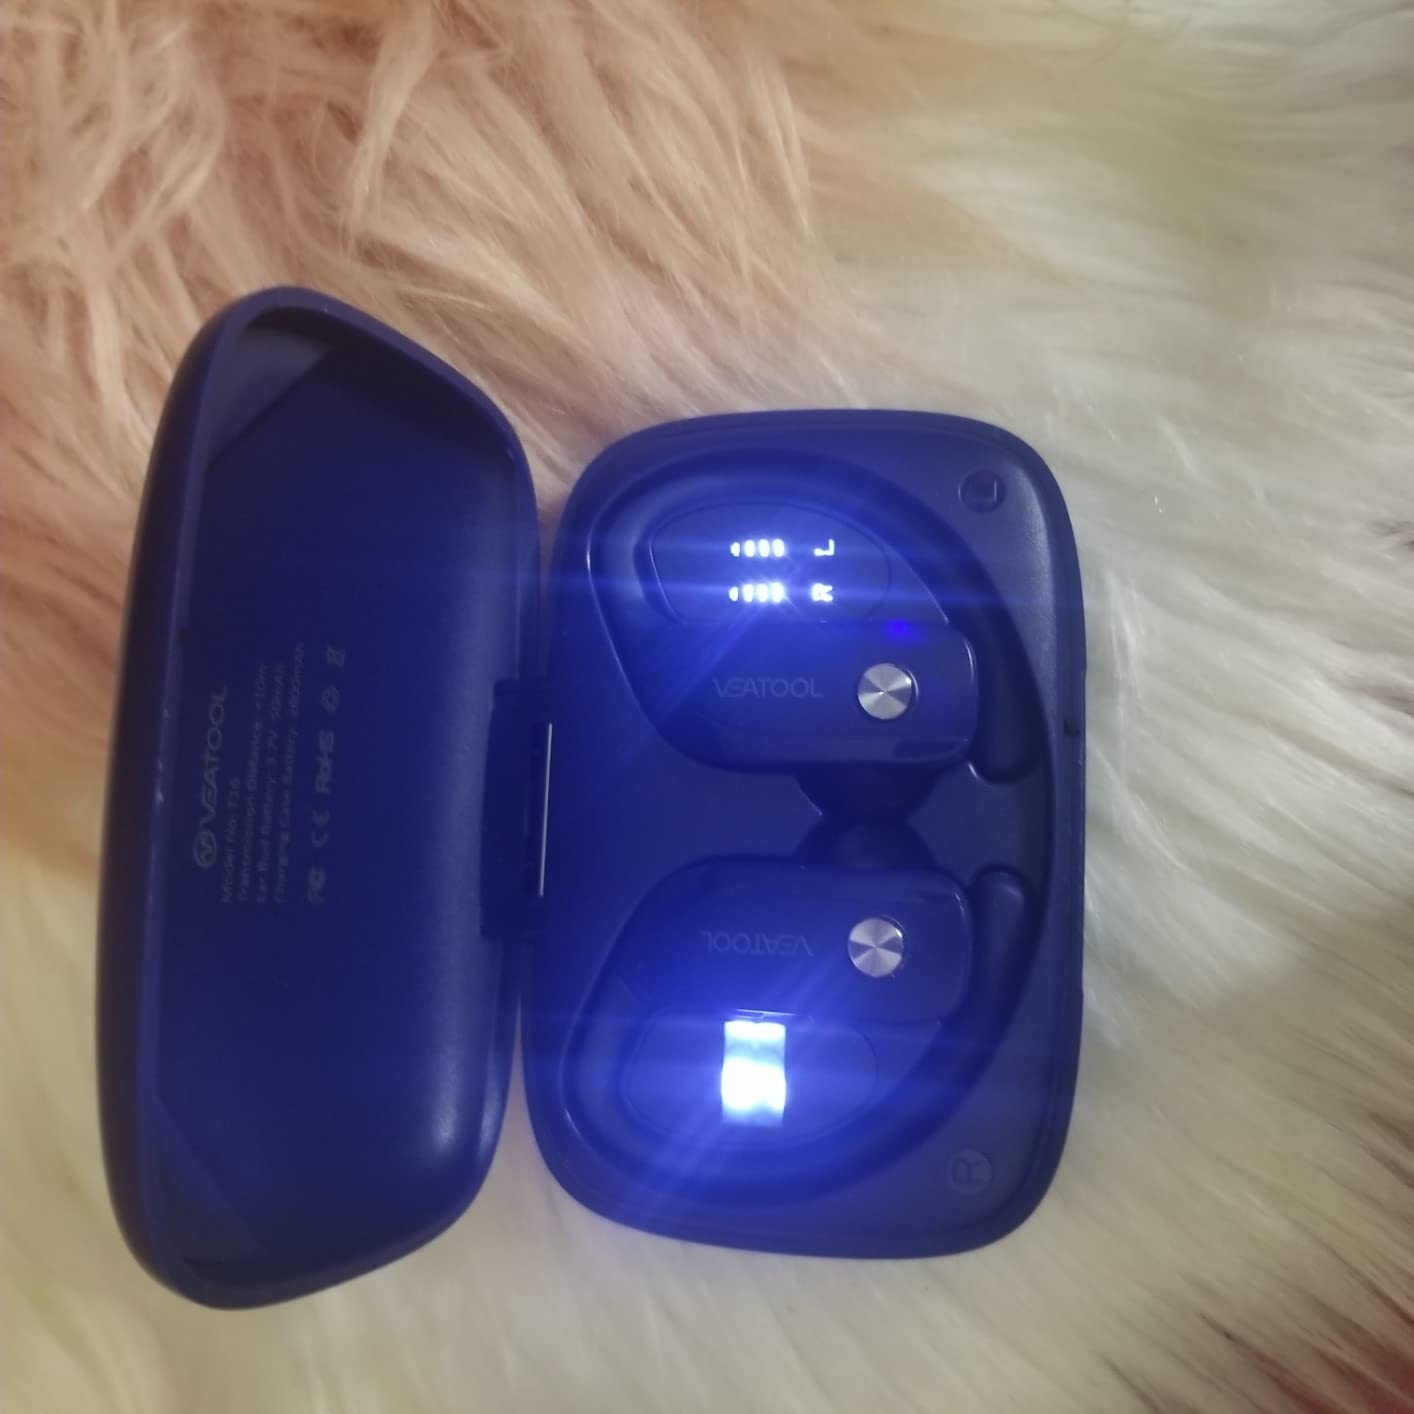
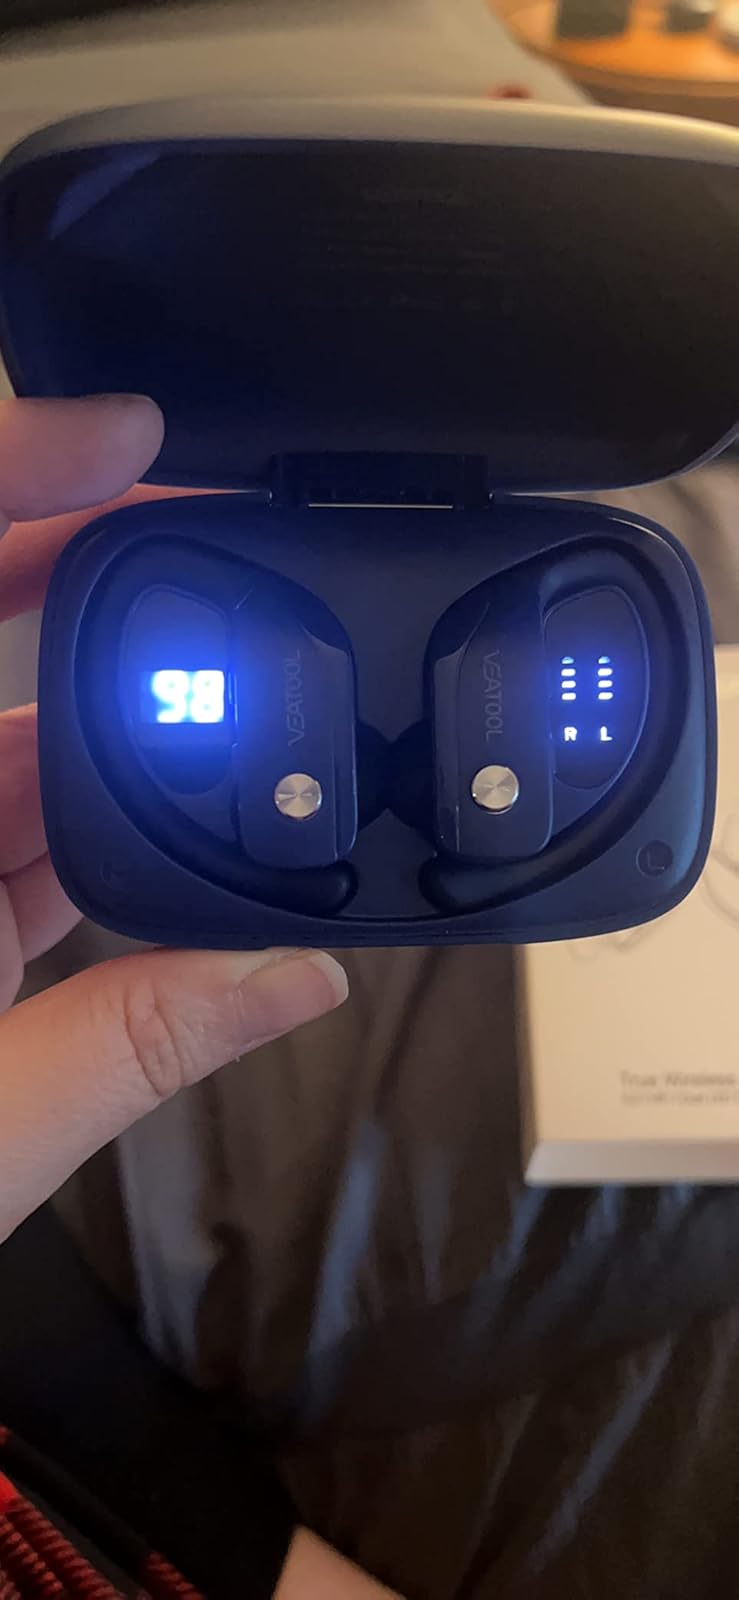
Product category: earbuds
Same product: yes